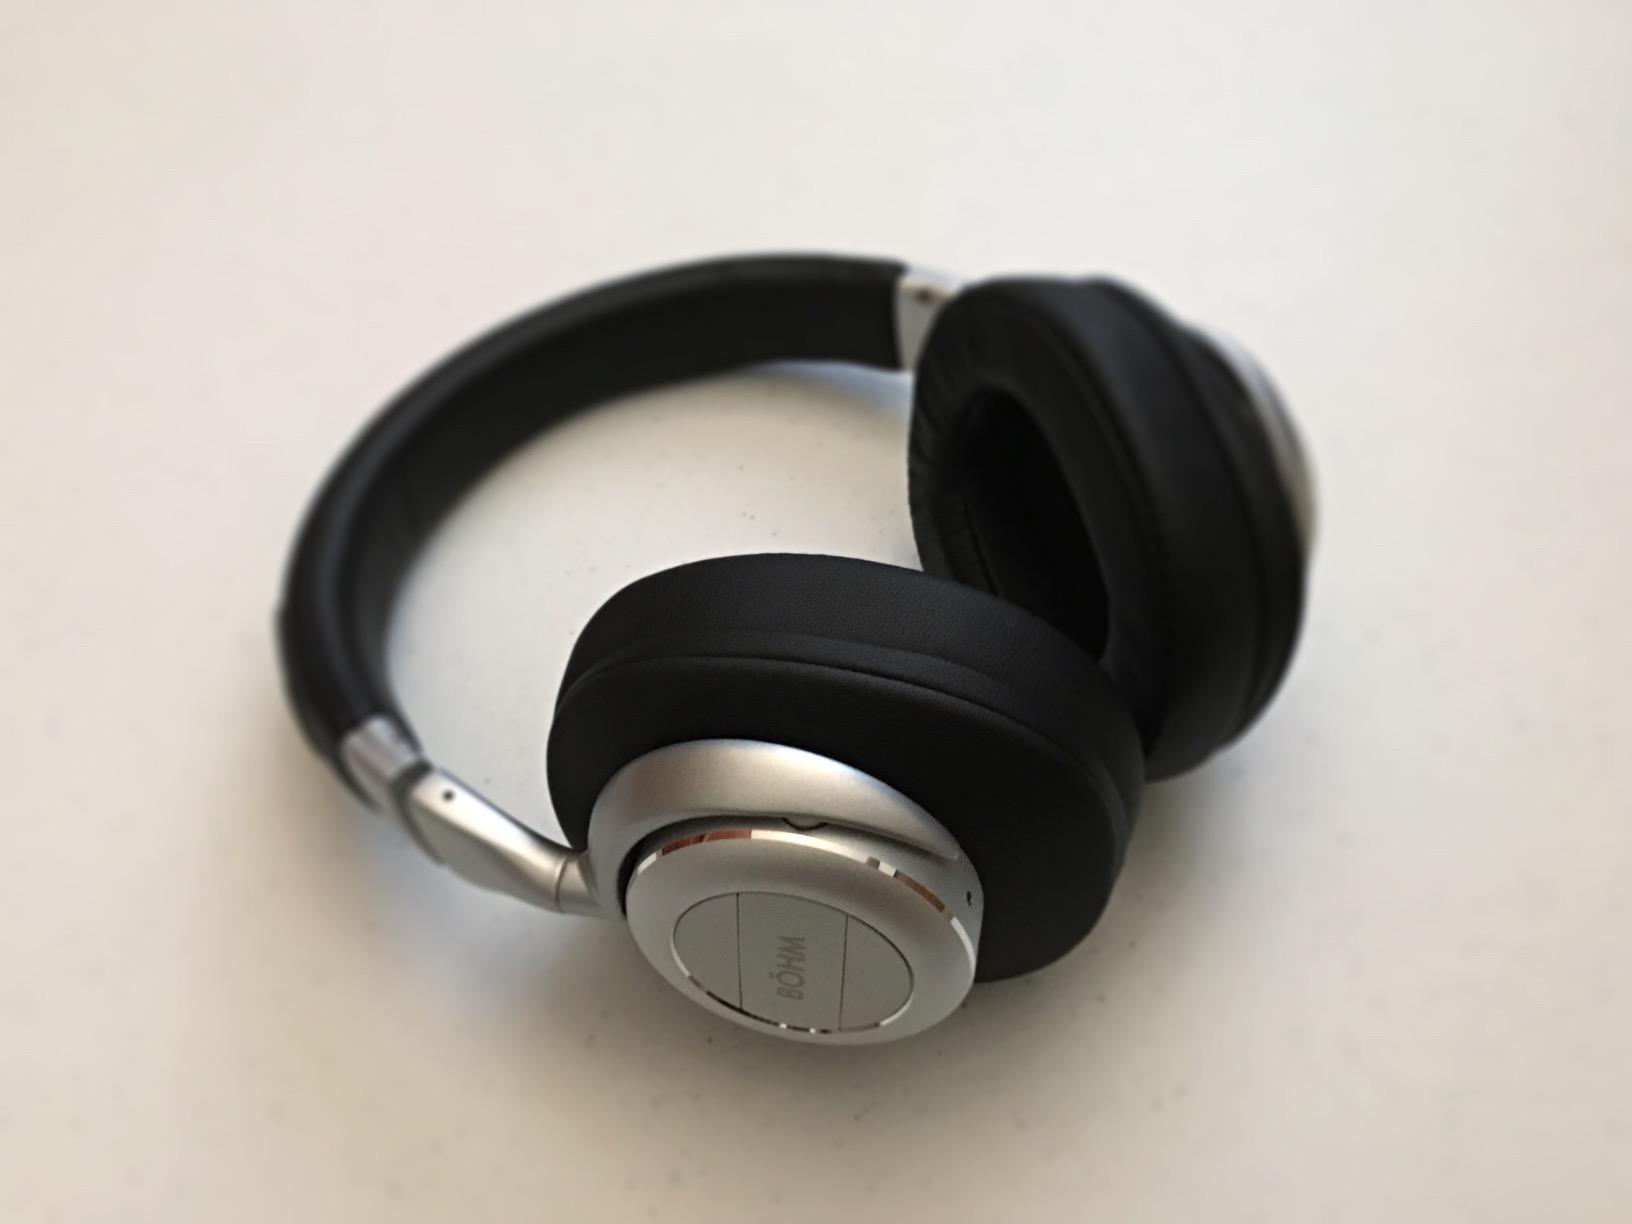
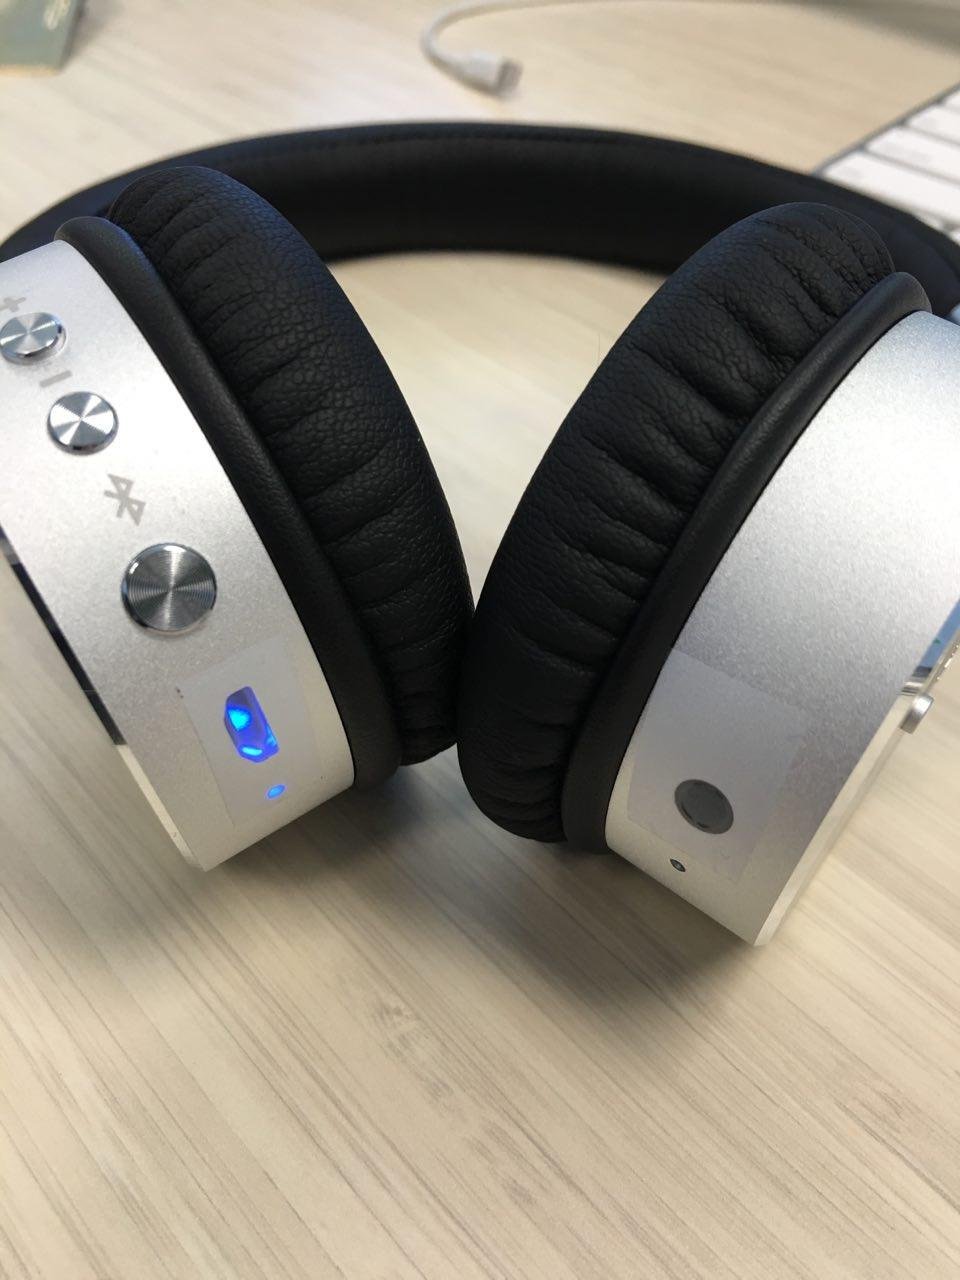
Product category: headphones
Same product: no